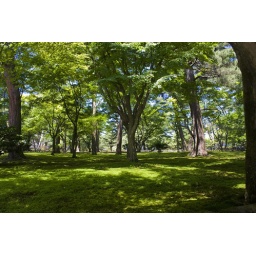
Kenruko-en Garden, Kanazawathe ground was completely covered in different types of mosses and plants throughout the garden.